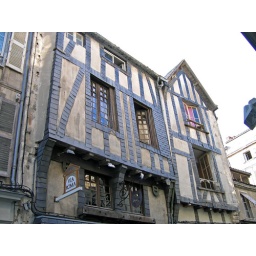
Via Roma - possibly the Fontaine home! near old fish market